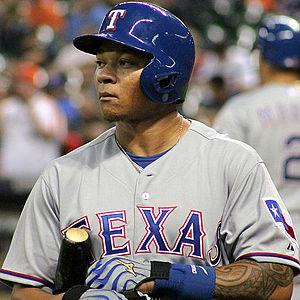
Michael Blair Choice est un voltigeur des Ligues majeures de baseball sous contrat avec les Indians de Cleveland.